Passive daytime radiative cooling

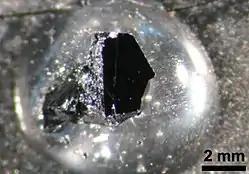
Modifying PDRCs with vanadium dioxide (pictured) can achieve temperature-based 'switching' from cooling to heating to mitigate the "overcooling" effect.

PDRC surfaces can be integrated with solar energy plants, referred to as solar energy–radiative cooling (SE–RC), to improve functionality and performance by preventing solar cells from 'overheating' and thus degrading. Since silicon solar cells have a maximum efficiency of 33.7% (with the average commercial panel reaching around 20%), the majority of absorbed power produces excess heat and increases the operating temperature. Solar cell efficiency declines 0.4-0.5% for every 1 °C increase in temperature.